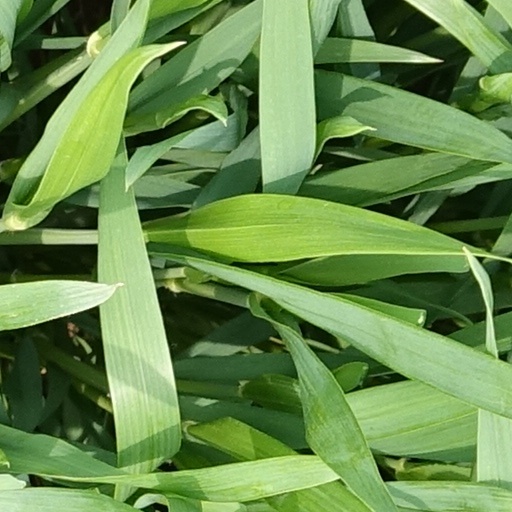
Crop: wheat